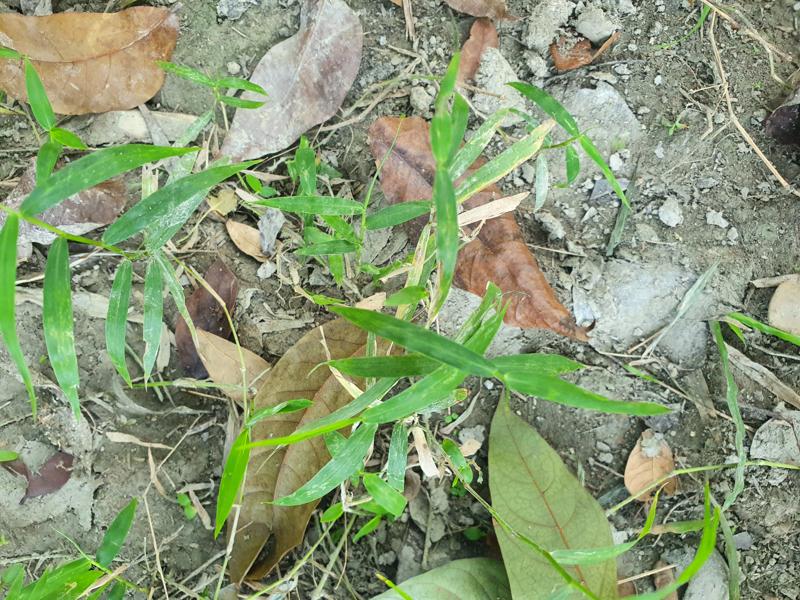
Weed species: Panicum repens